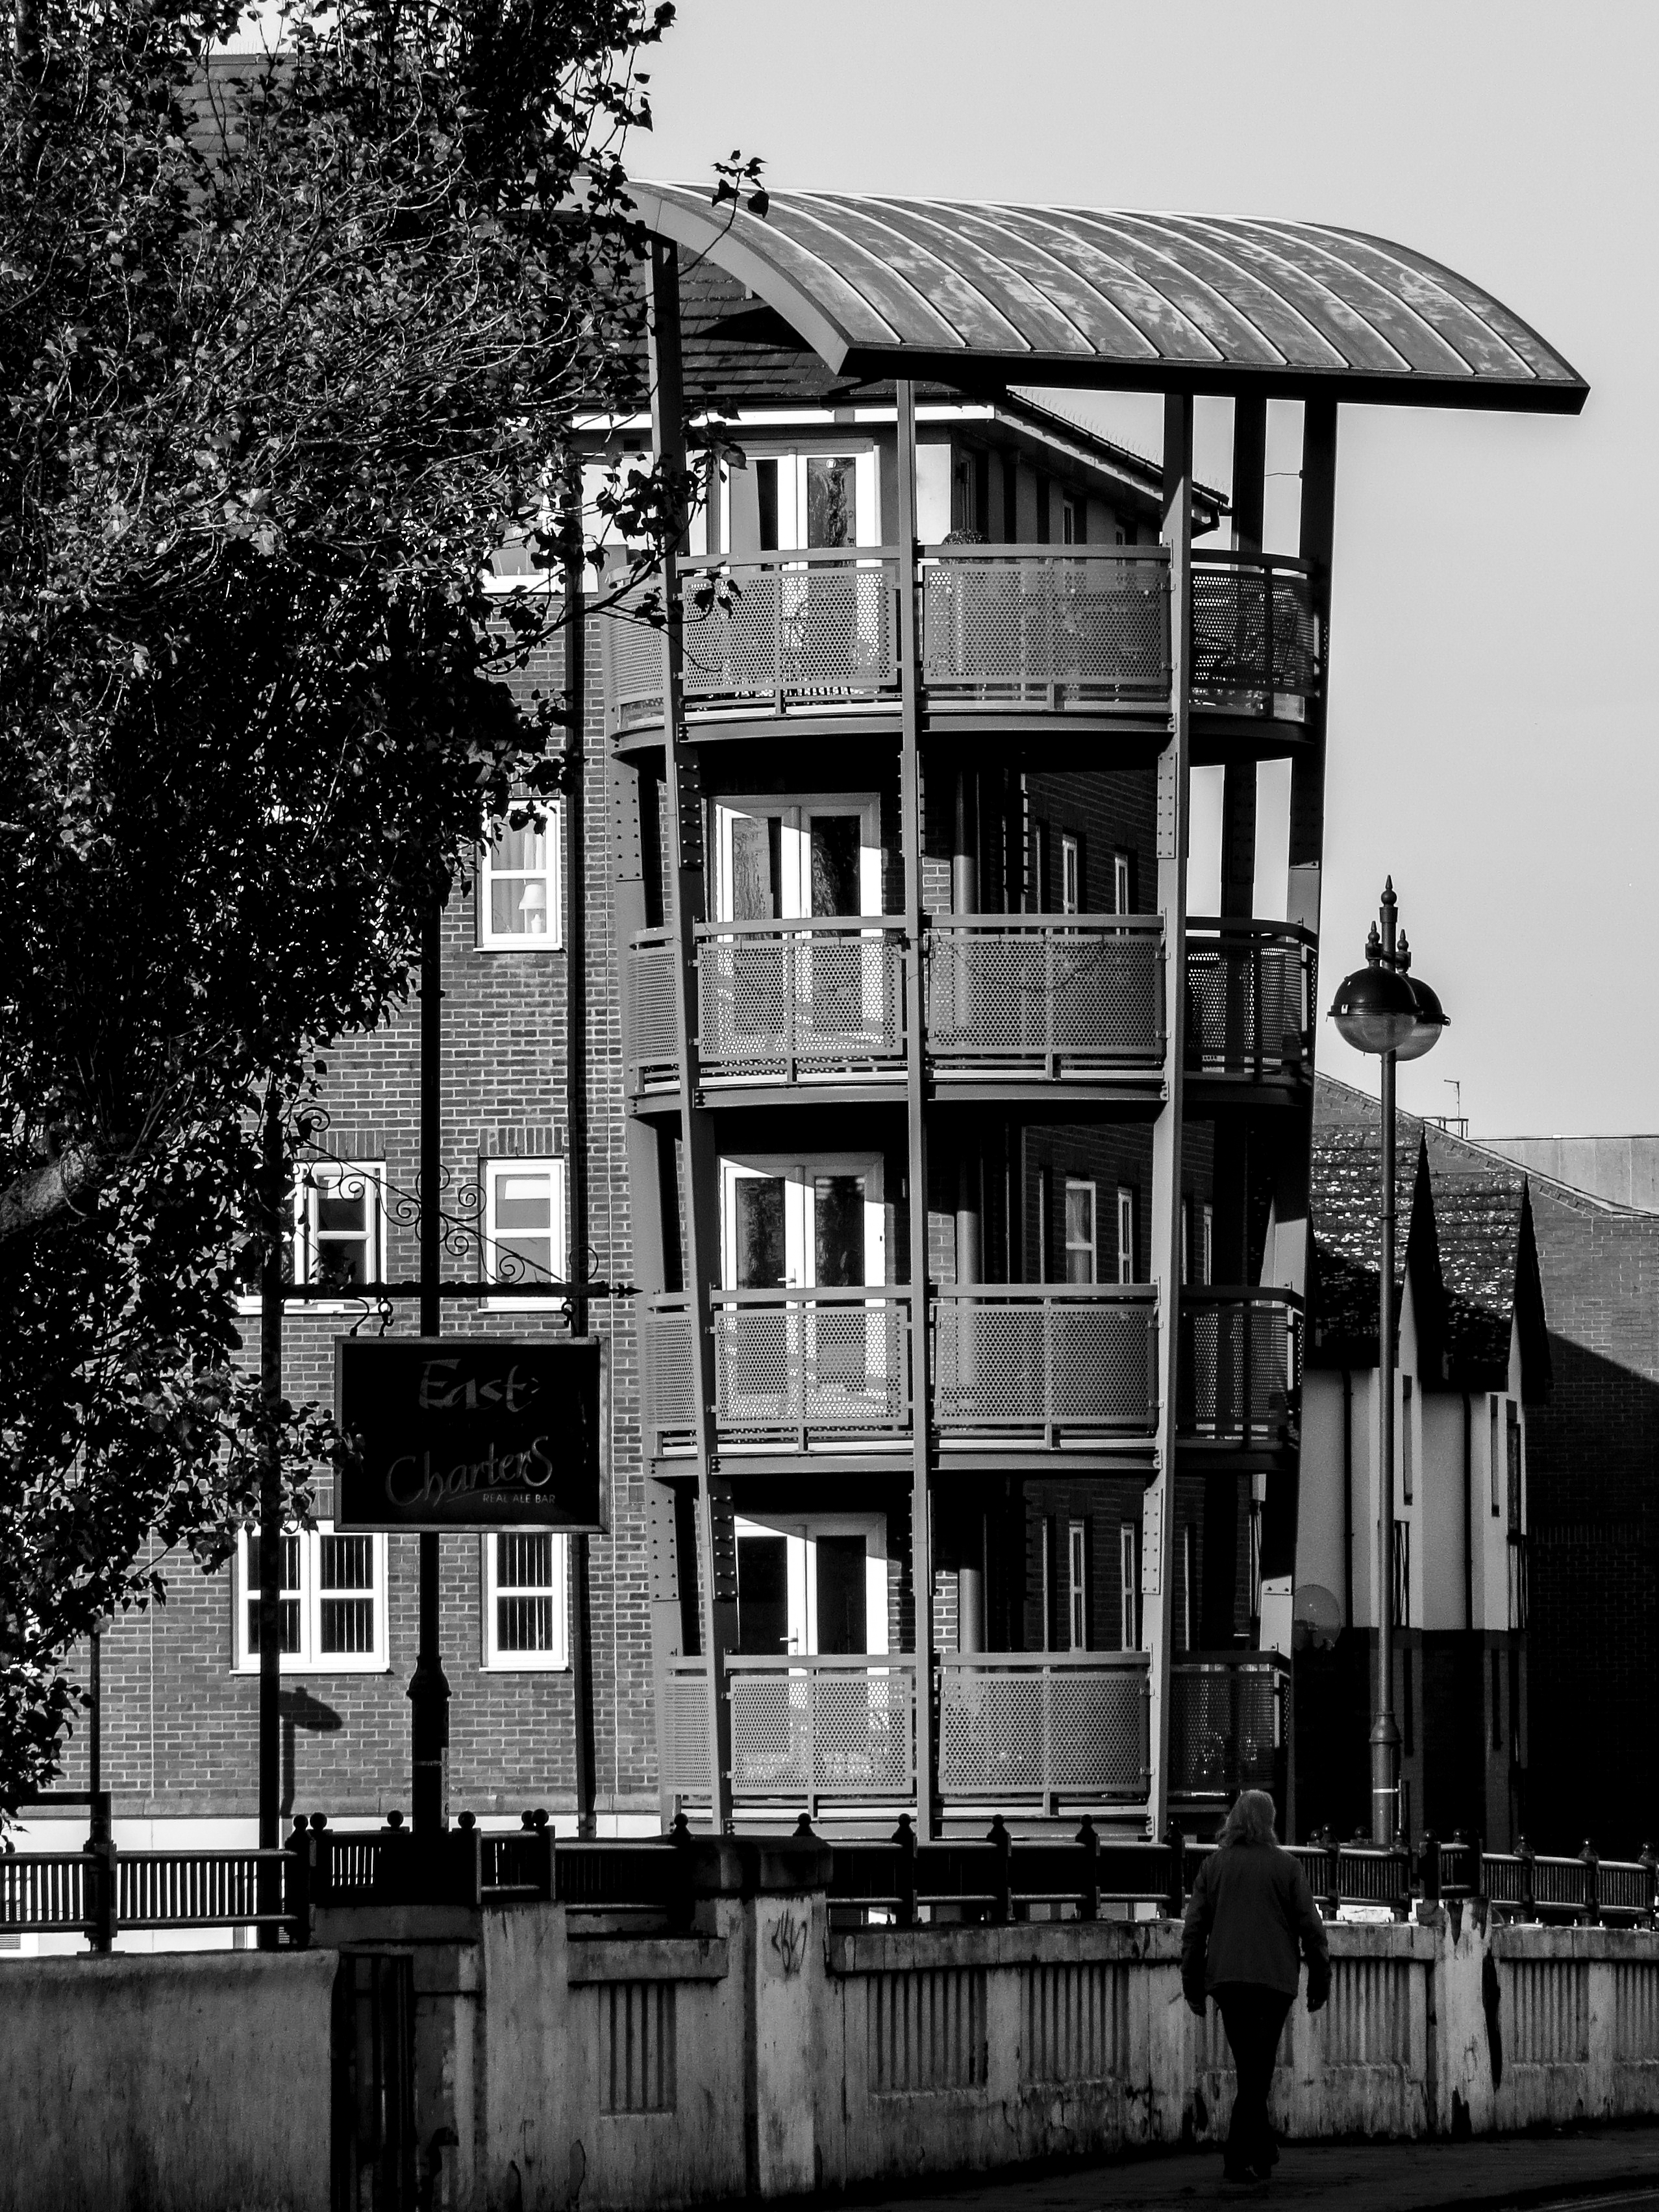
black and white, architecture, white, house, city, monochrome, tower block, uk, history, shape, peterborough, urban area, monochrome photography, residential area